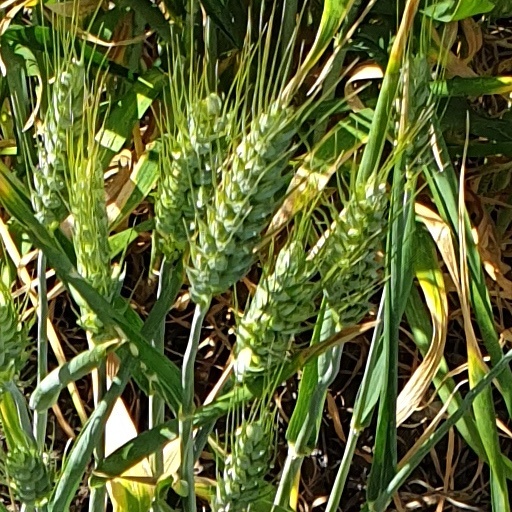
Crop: wheat